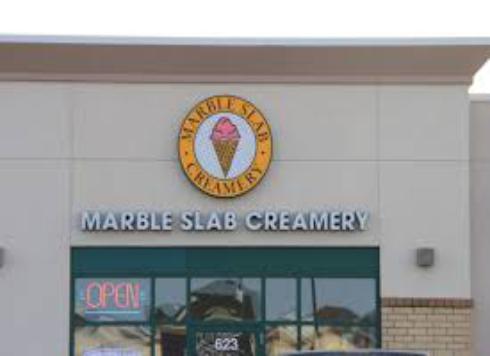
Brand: Marble Slab Creamery
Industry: Food